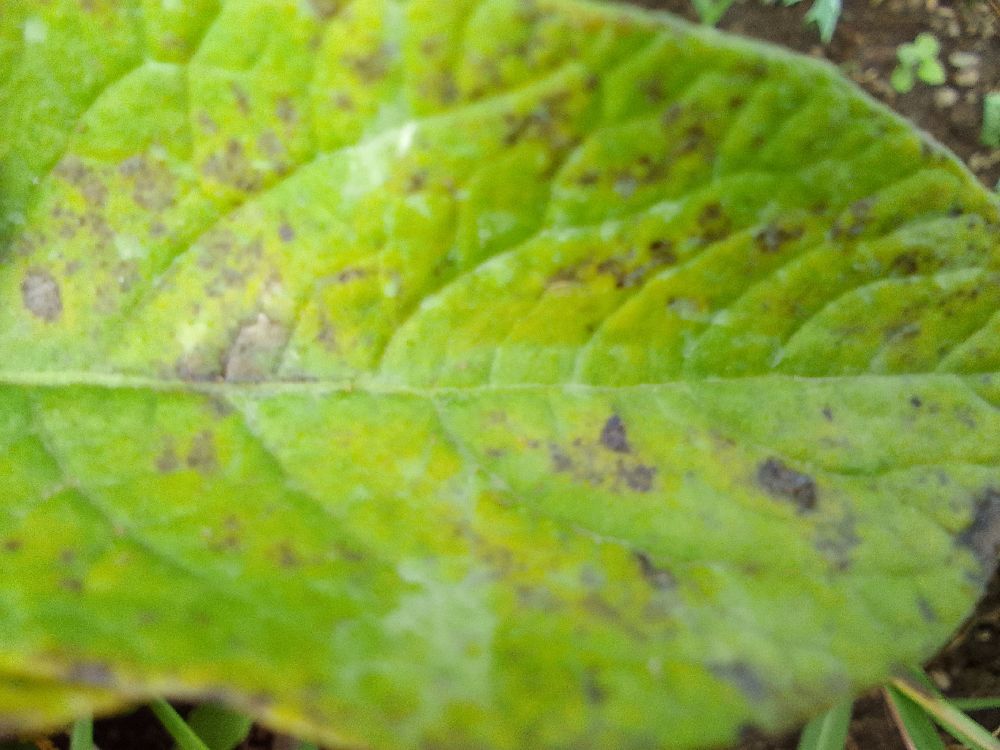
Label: Early blight